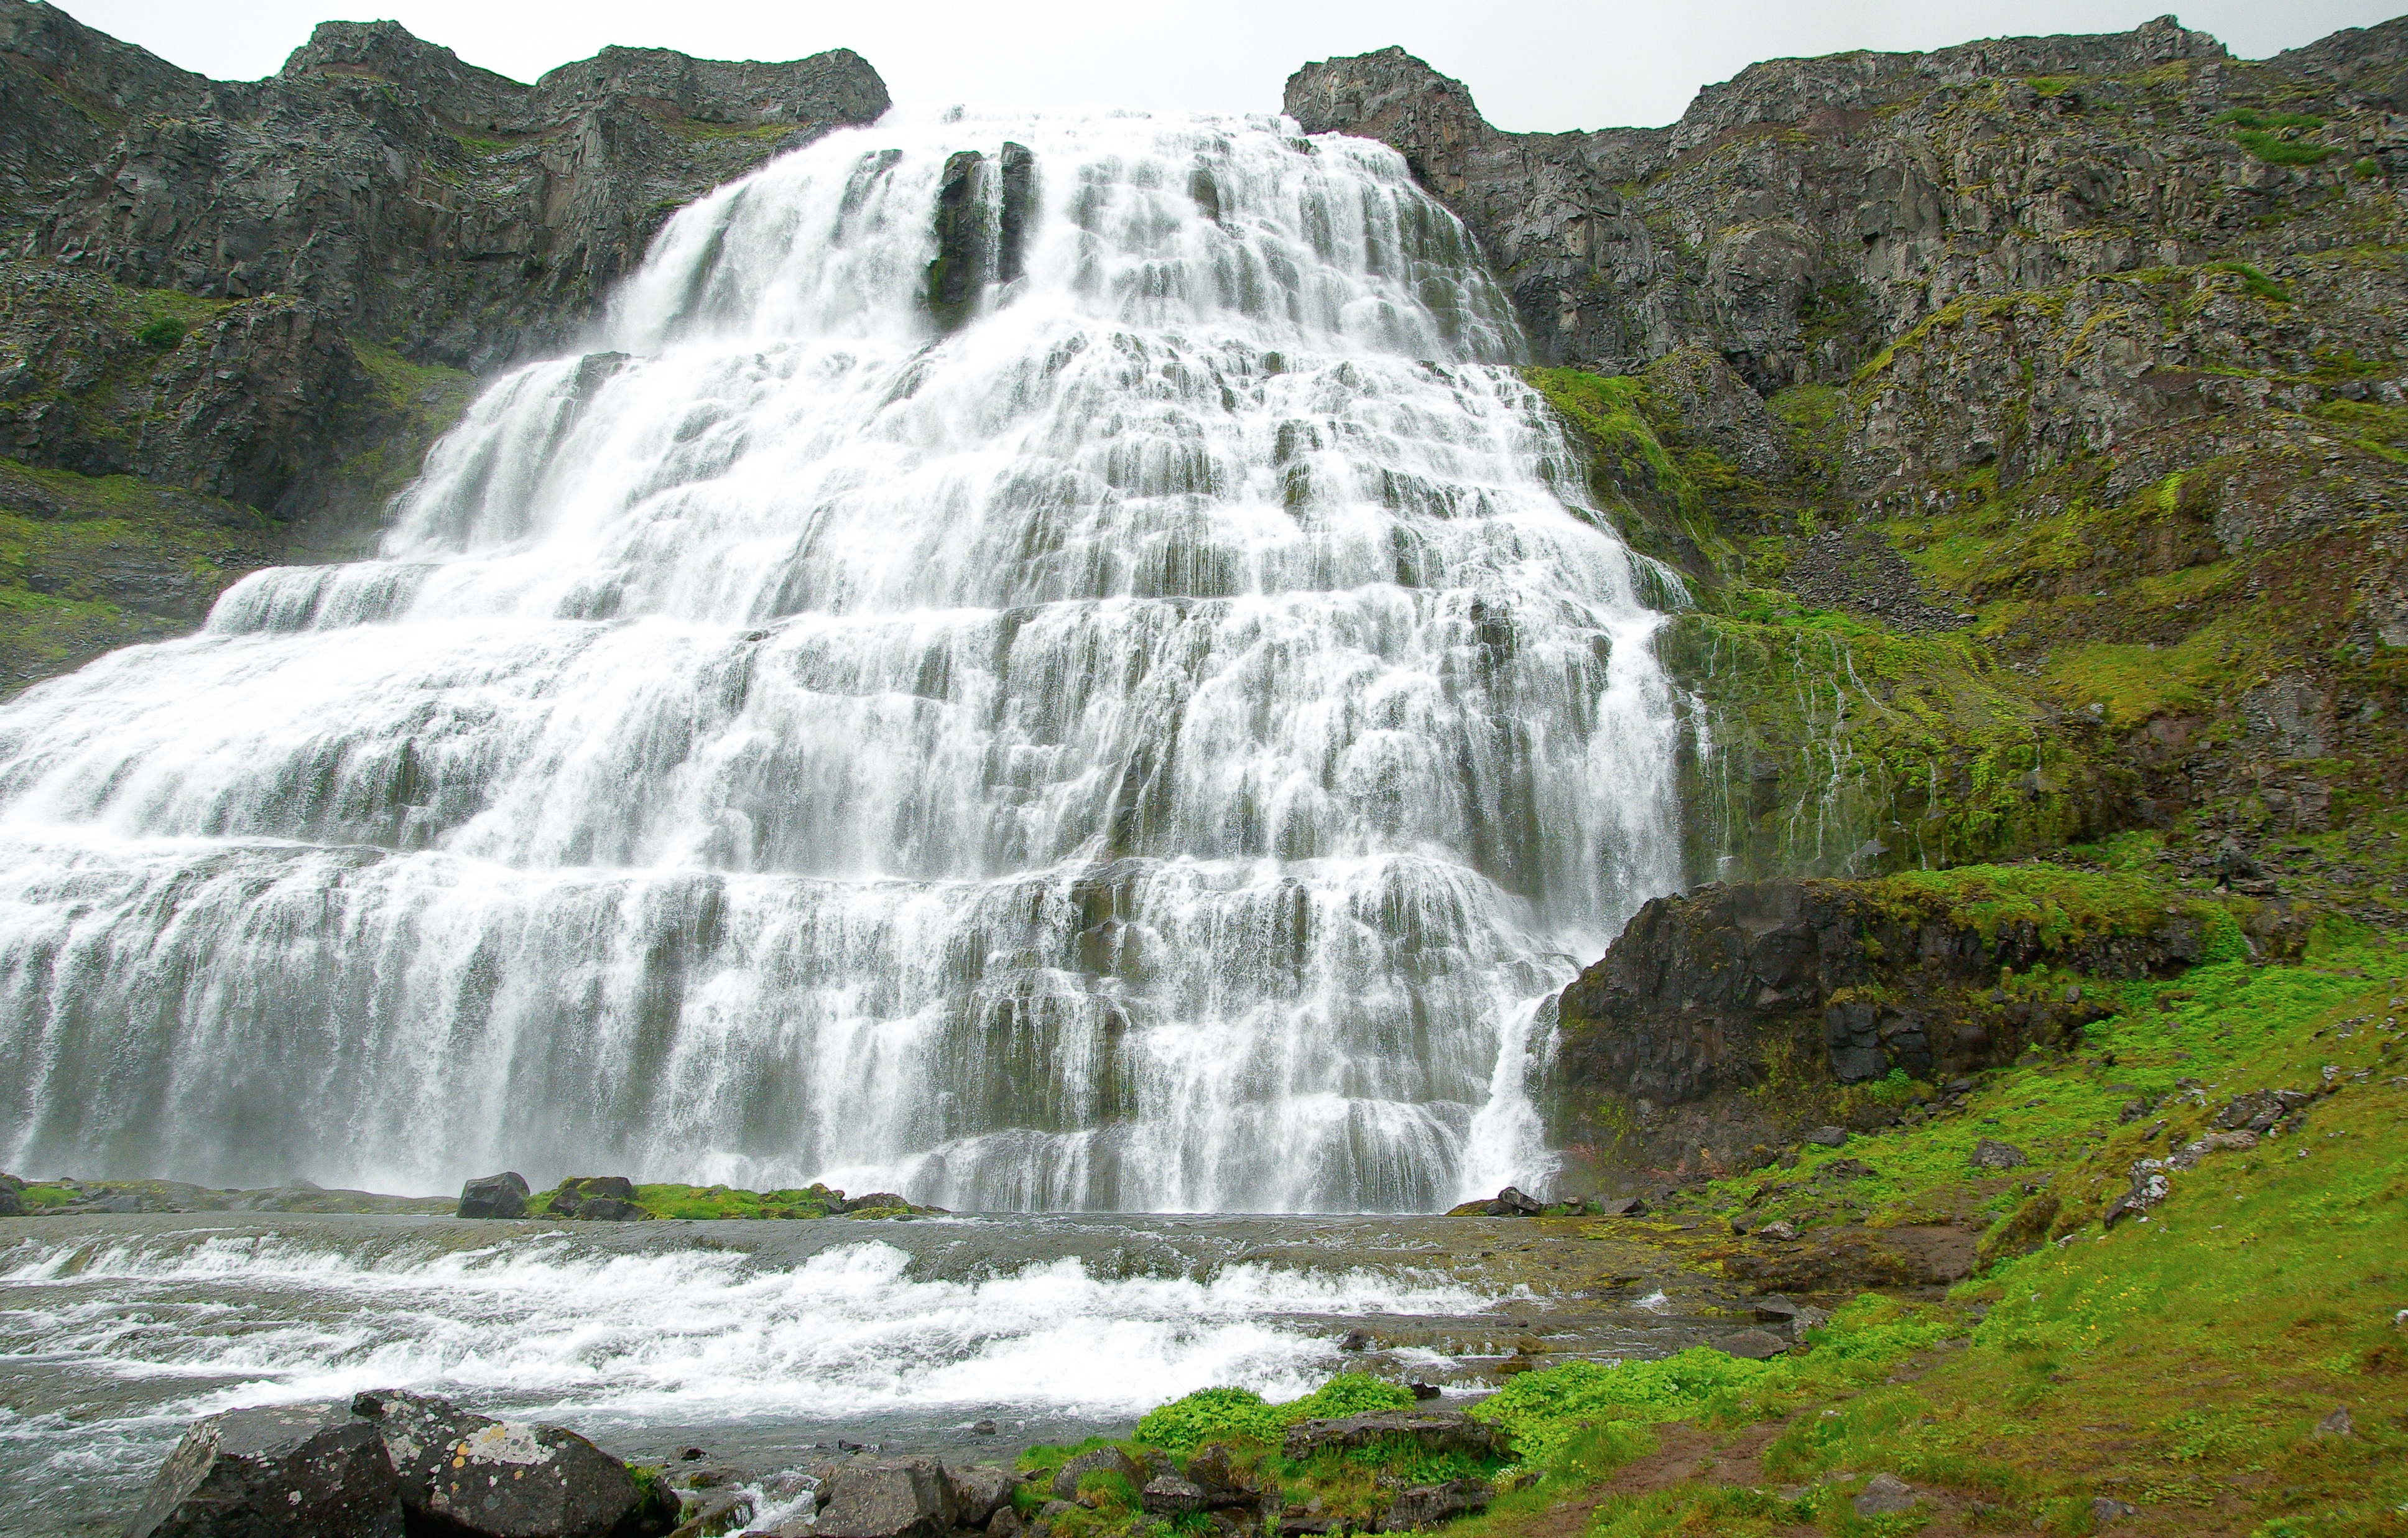
waterfall, river, formation, cascade, iceland, body of water, wasserfall, water feature, watercourse, dynjandi